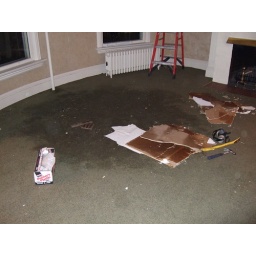
Living room wall to wall carpeting damaged by water from second floor bathroom leak.